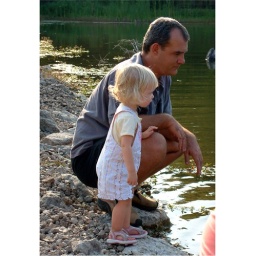
Don and Ava throwing rocks in water